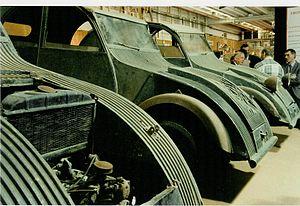
Pierre Jules Boulanger est un ingénieur et dirigeant d'entreprise français né le 10 mars 1885 à Sin-le-Noble et mort accidentellement le 11 novembre 1950 à Broût-Vernet.